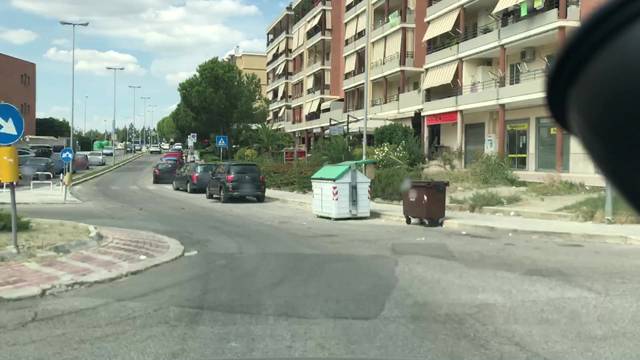
Region: Italy
Coordinates: 40.677, 16.582